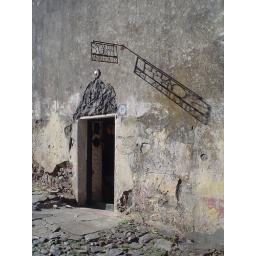
A door you have to duck to enter on the Calle de los Suspiros (Street of Sighs) in Colonia Uruguay.